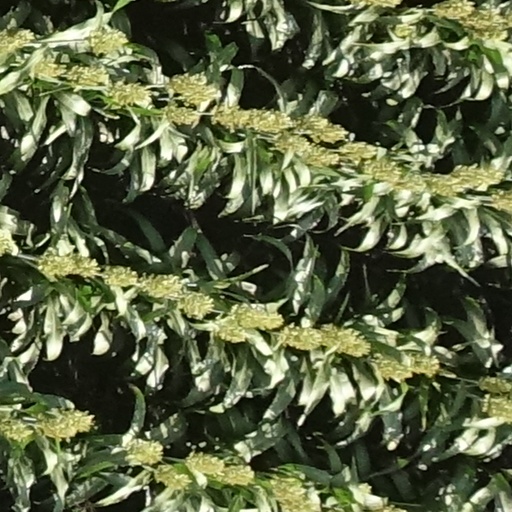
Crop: sorghum